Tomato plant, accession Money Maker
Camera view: vertical (180 deg); turntable rotation: 150 degrees
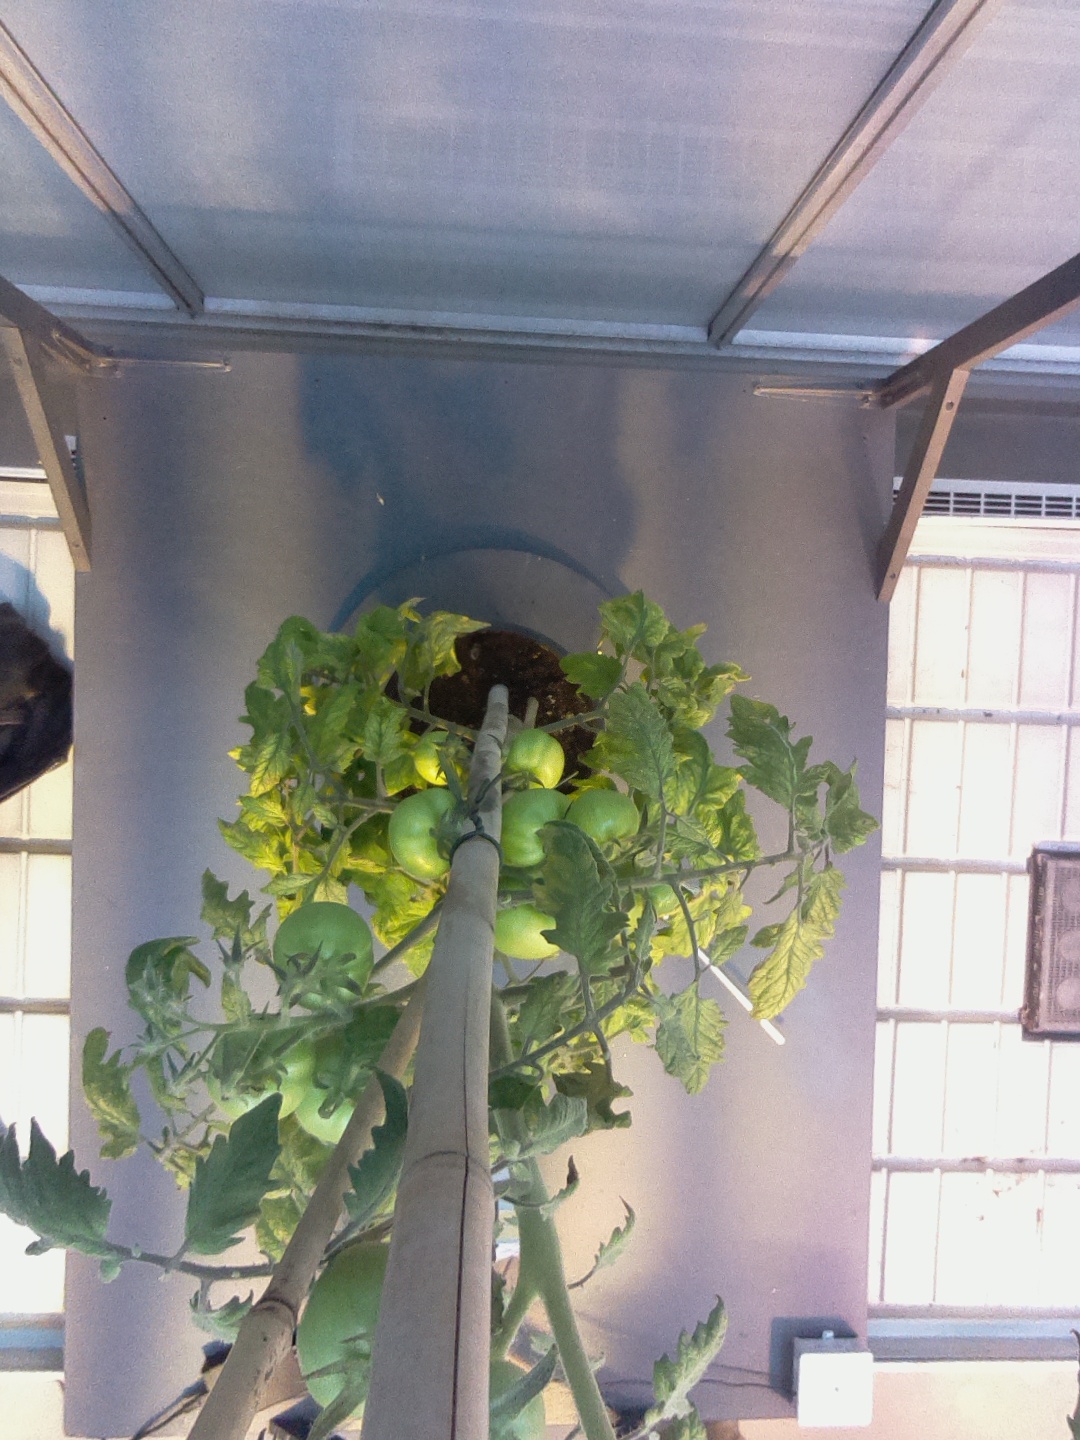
BBCH growth stage 77: 70%-80% of final fruit size